List of Assassin's Creed characters

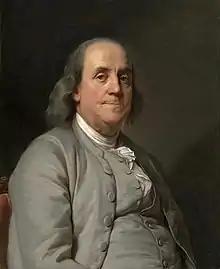

Piri Reis ( 1467 – 1553) (voiced by Alex Ivanovici), born Ahmed Muhiddin Piri, was a famed admiral and cartographer who served in the Ottoman Navy. In the game, he is portrayed as a member of the Assassin Brotherhood, having joined sometime in 1506. Within the Brotherhood, he primarily serves as a technician and intelligence gatherer, providing the Assassins with materials and methods for crafting bombs from his small studio in the Grand Bazaar. He is also a trusted friend of Yusuf Tazim, and later befriends Ezio.